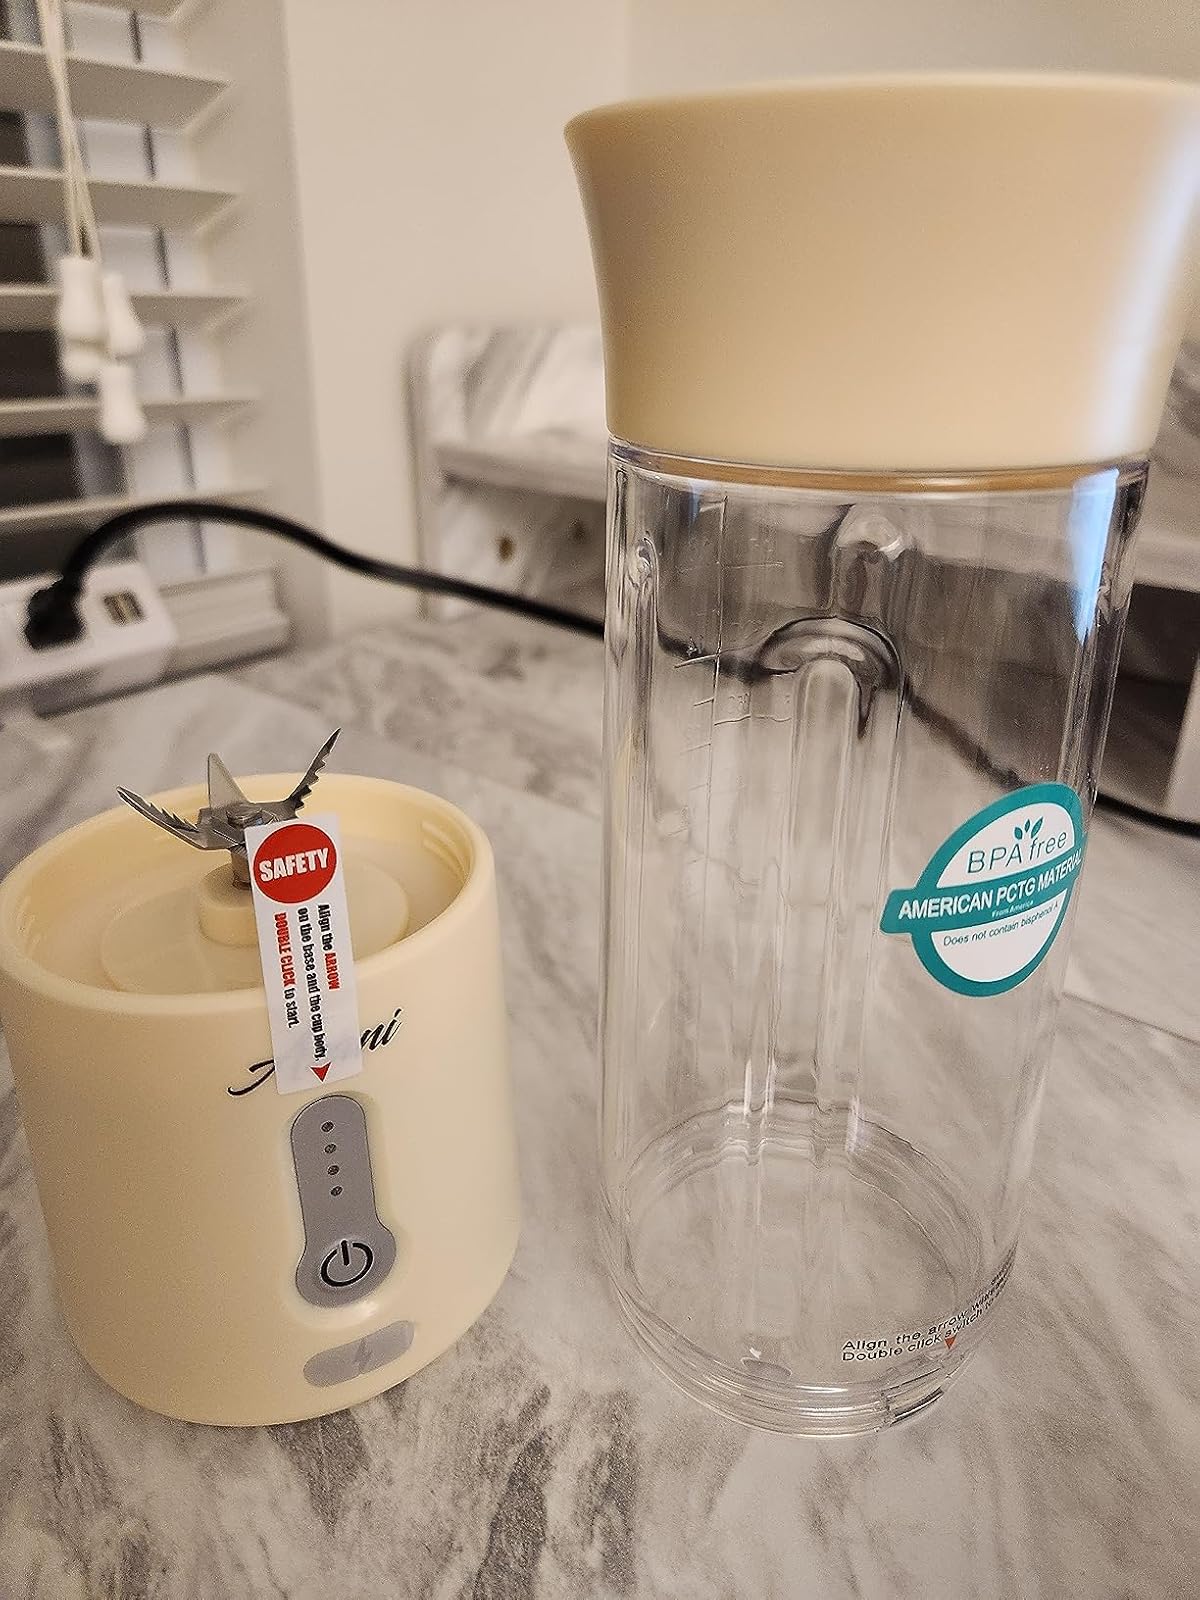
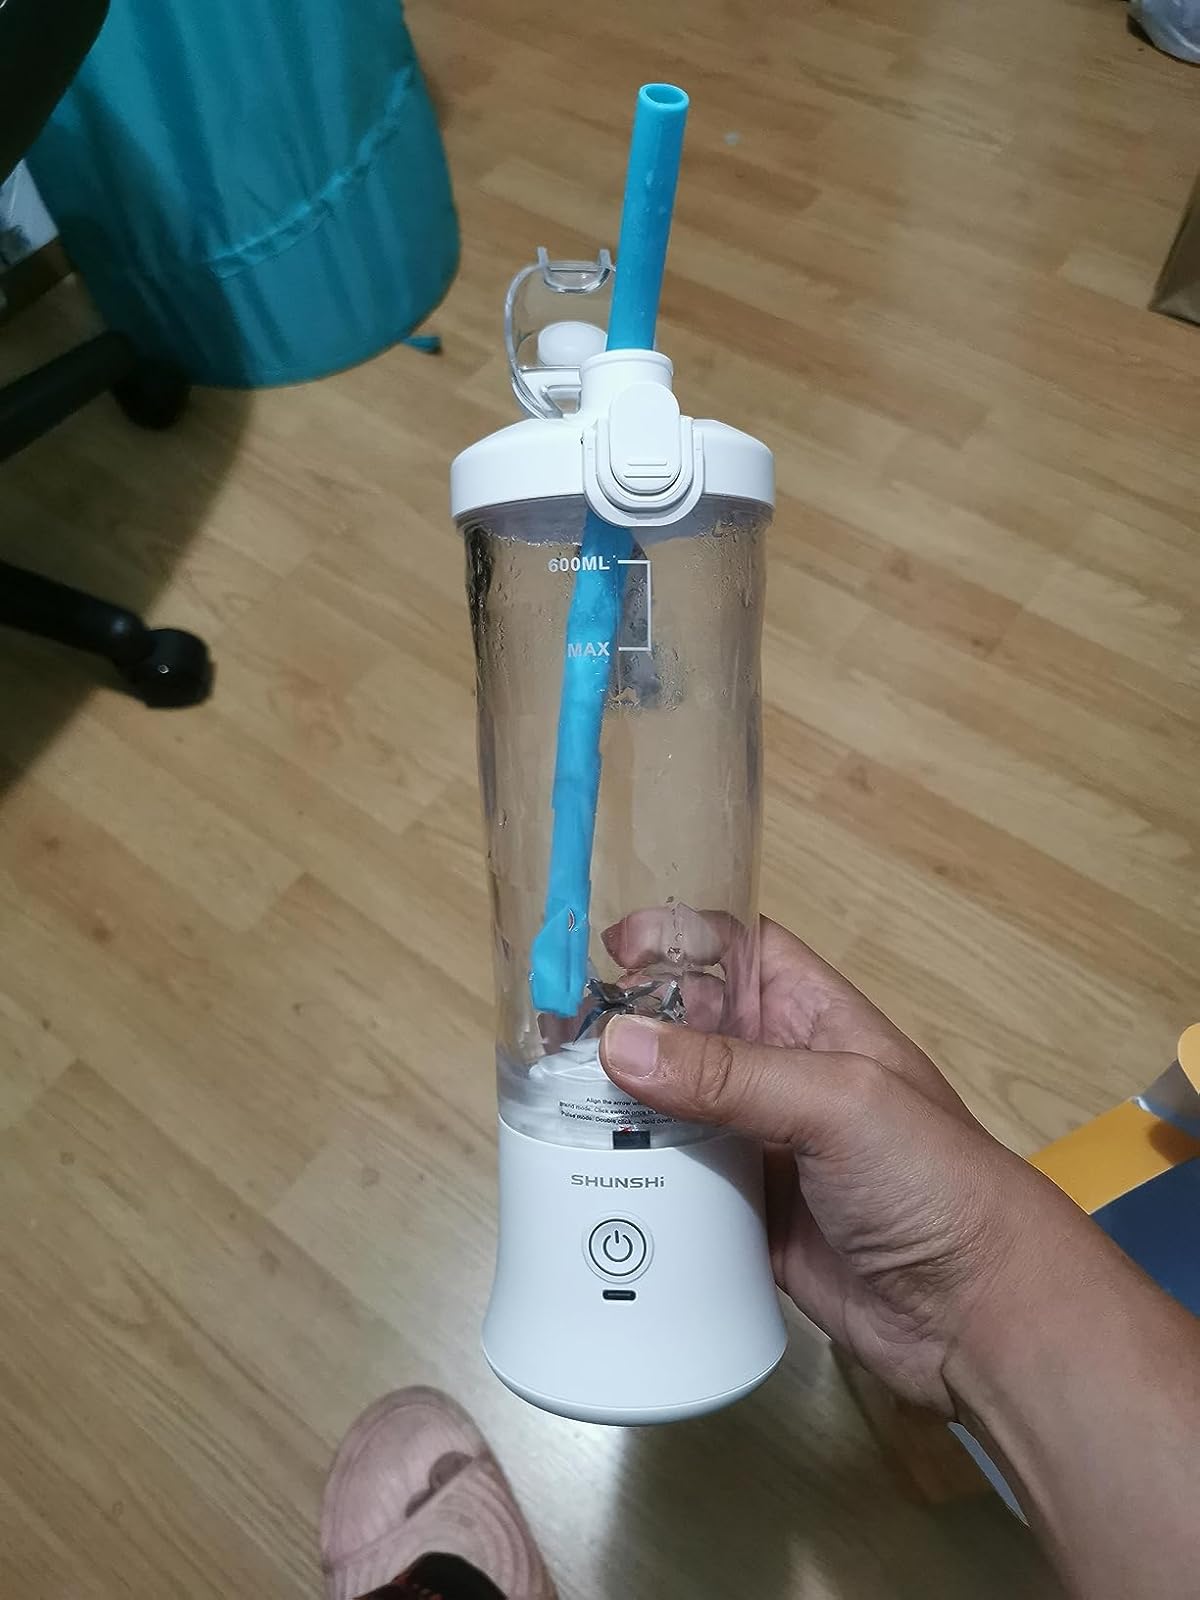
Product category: items_blender
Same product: no